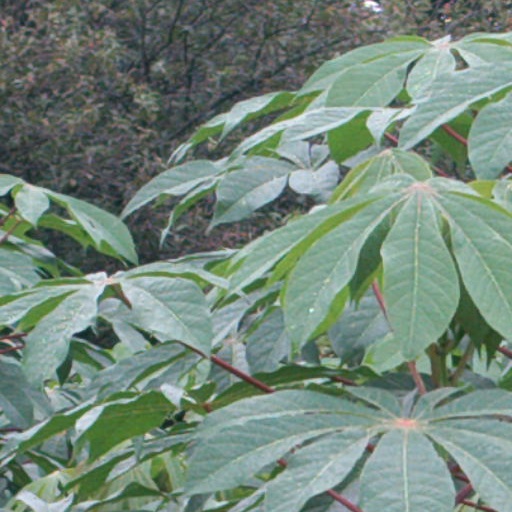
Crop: cassava